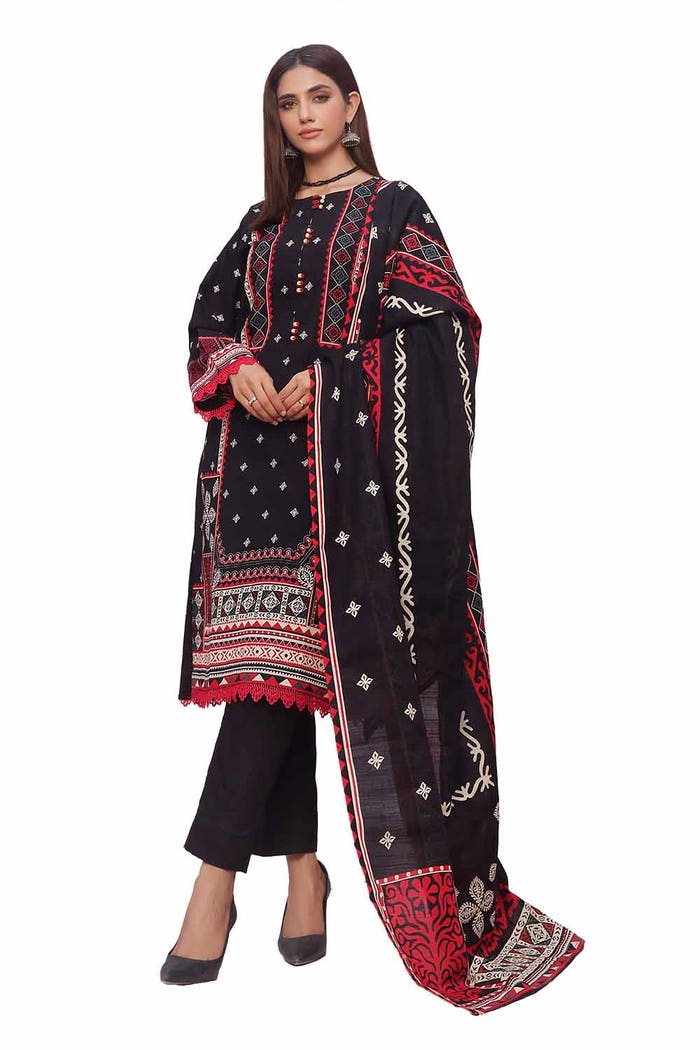
black red embroidered cotton suit